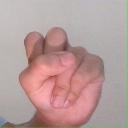
अक्षर: स